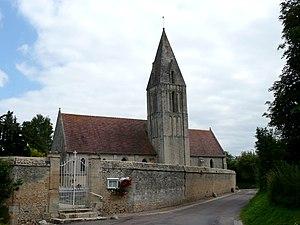
Eglise de Rosel
Cette liste regroupe une partie des monuments historiques du Calvados.
Cette liste regroupe une partie des monuments historiques du Calvados.
Cet article recense les monuments historiques français classés en 1910.